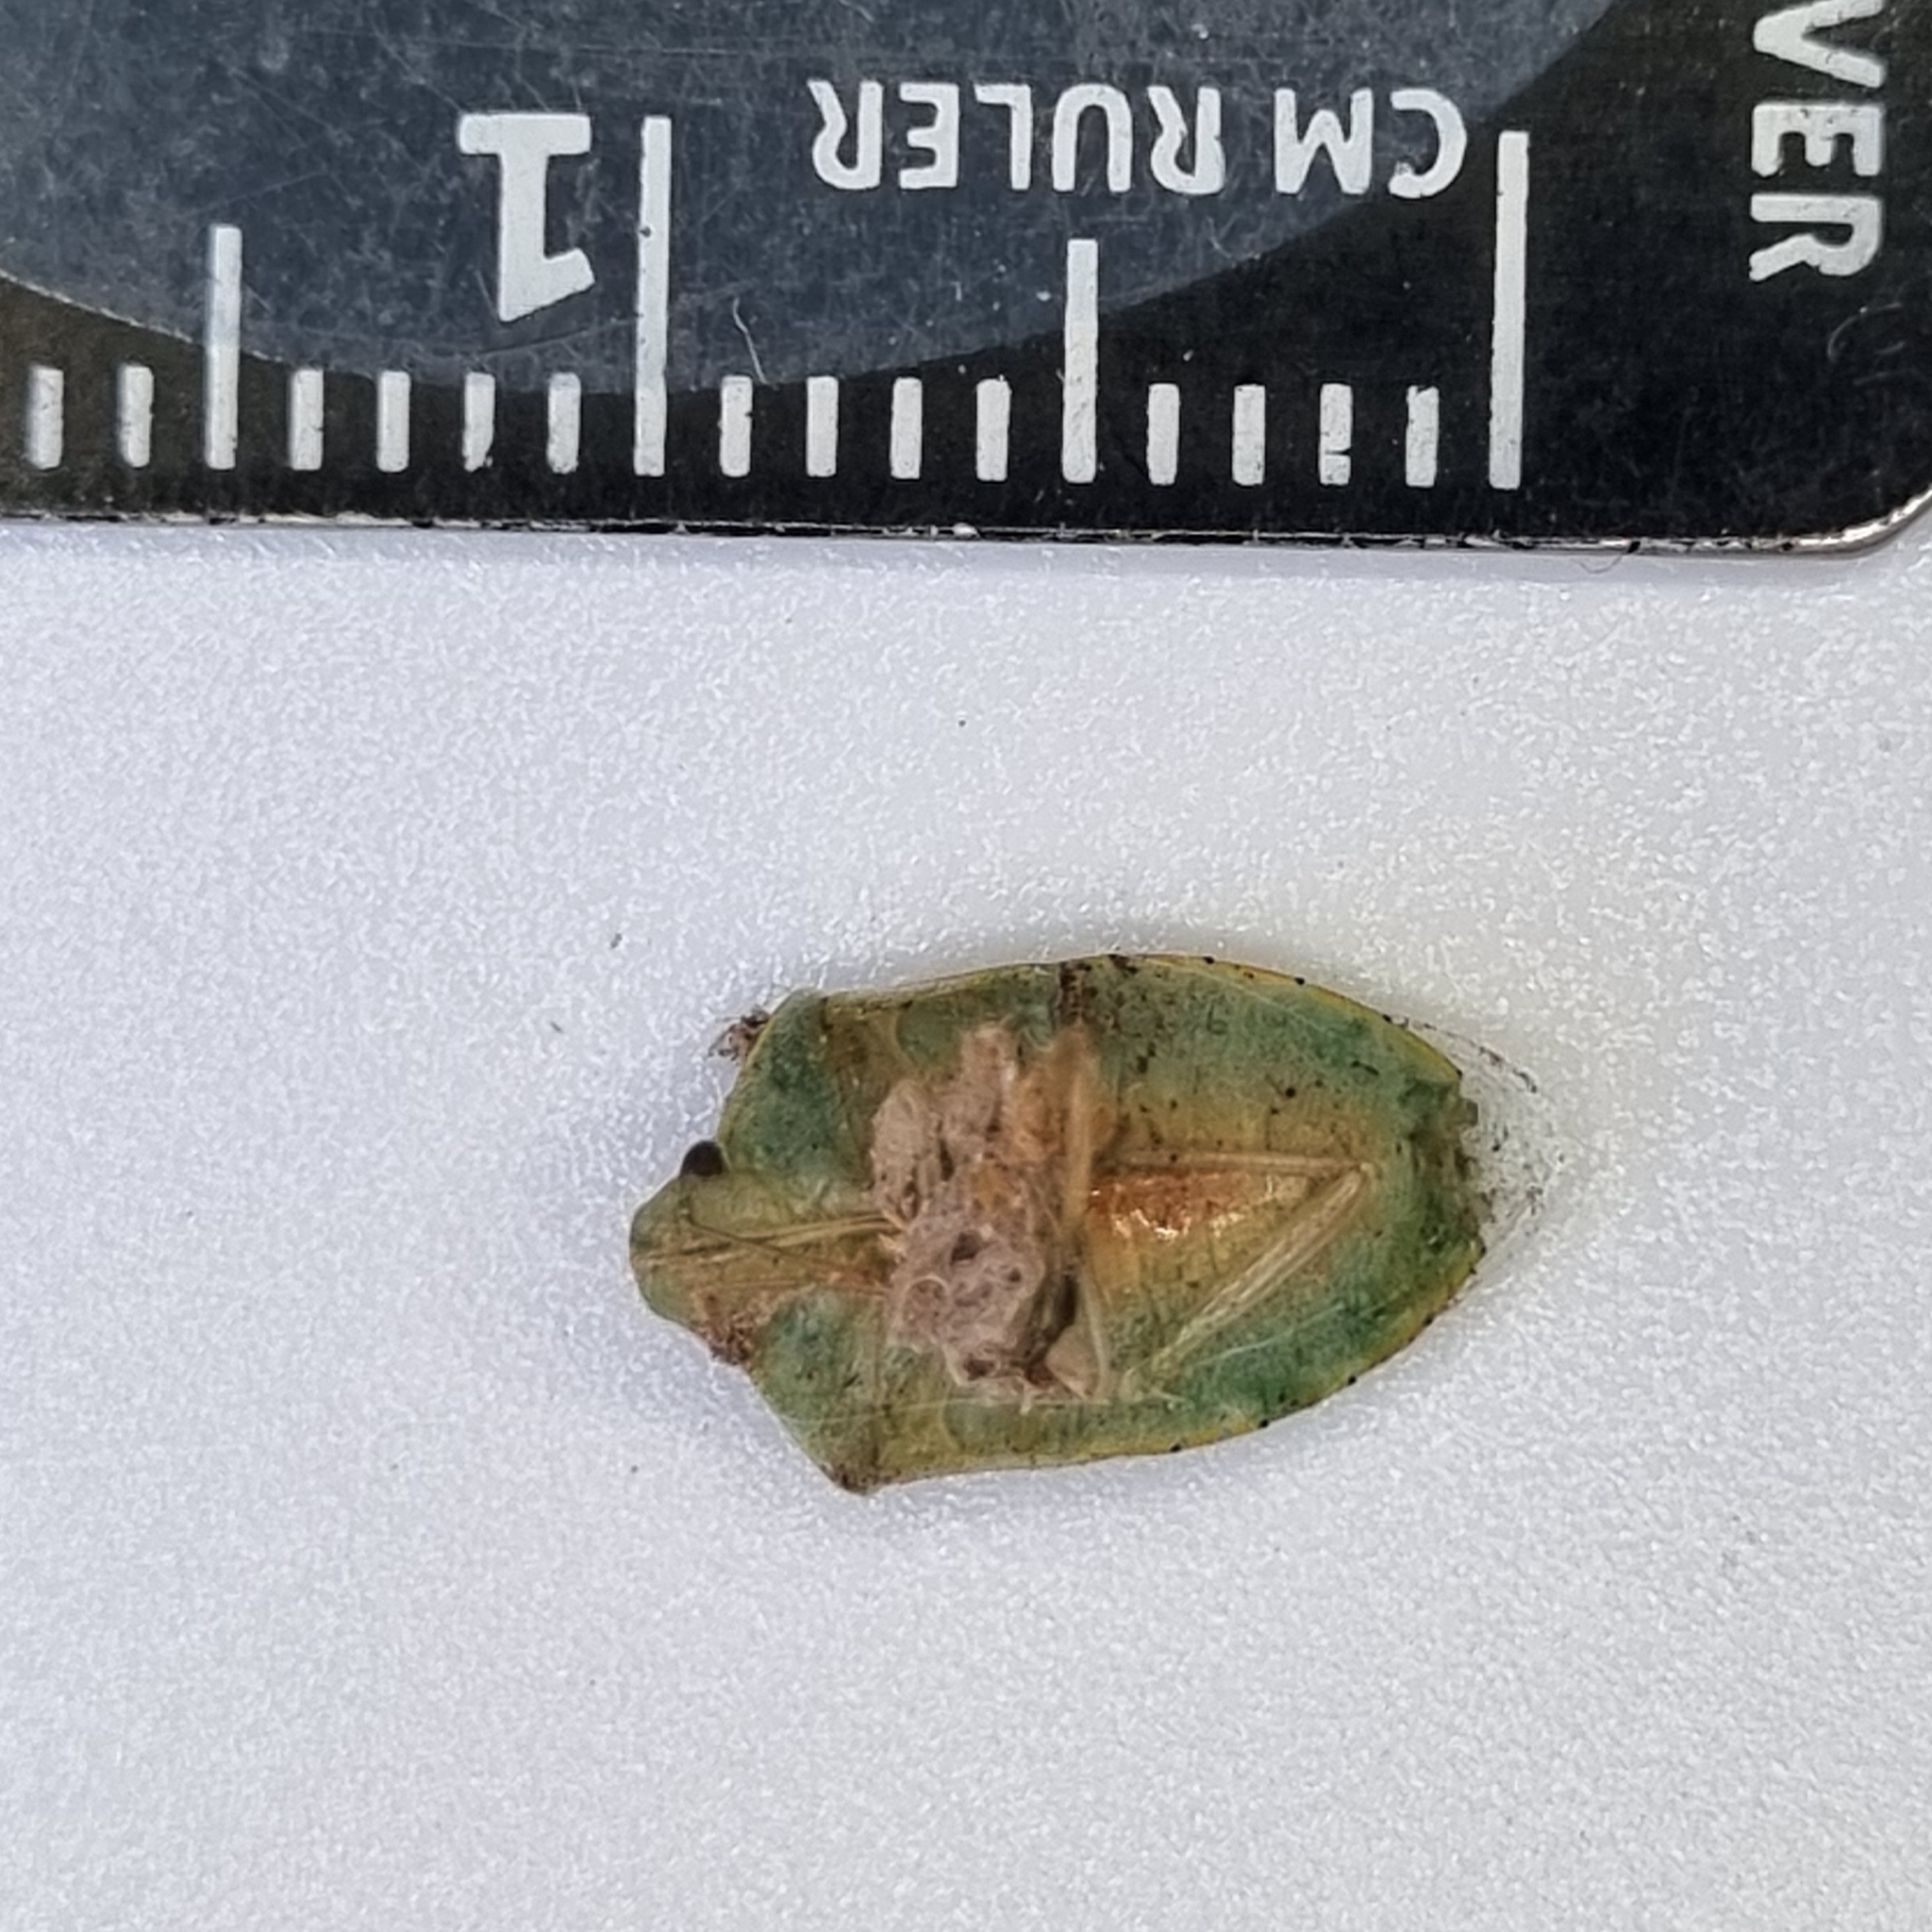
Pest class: stink_bug